Robert Lee Hall

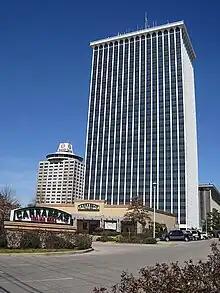
White Station Tower (left) and Clark Tower in Memphis, both designed by Hall

Hall was born in Jackson, Tennessee. He worked at Fisher Body aircraft plant in Memphis where he met Annie Laurie McGee, a Memphis socialite, whom he married in 1943. He served in the Army Air Corps during World War II.